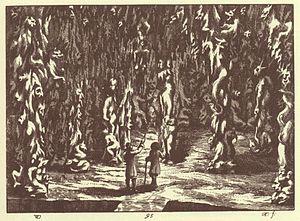
Les grottes de Škocjan sont un système de grottes calcaires dans la région du Karst au sud-ouest de la Slovénie à environ 75 km de la capitale Ljubljana. Le système est situé dans un parc régional de 413 ha et localisé dans la commune de Divača au lieu-dit Škocjan, à ne pas confondre avec la commune slovène de Škocjan qui est localisée plus à l'est du pays. C'est l'un des sites les plus connus au monde pour l'étude des phénomènes karstiques.